Andreas Maislinger

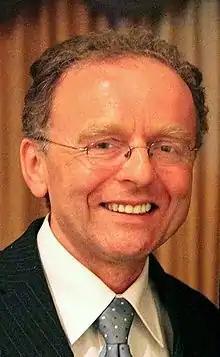
Photo of Andreas Maislinger

Andreas Maislinger (born 26 February 1955 in St. Georgen near Salzburg, Austria) is an Austrian political scientist and founder and former chairman of the Austrian Service Abroad. He also is the founder of the Austrian Holocaust Memorial Award, the Braunau Contemporary History Days and the inventor of the idea of the House of Responsibility.